Ben Jacobson

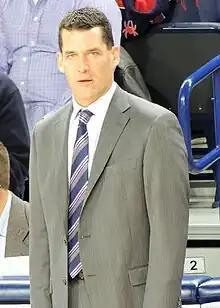

Ben Scott Jacobson (born December 16, 1970) is an American basketball coach. He is the head men's basketball coach at the University of Northern Iowa, a position he has held since 2006. He served as an assistant at North Dakota, North Dakota State, and Northern Iowa before taking over as head coach at Northern Iowa in 2006.